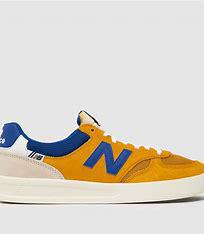
Brand: New
Model: Balance New Balance 300